FedEx

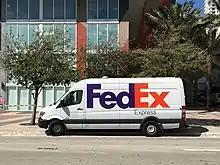
FedEx Express delivery van in Miami

FedEx Corp. acquired privately held Kinko's, Inc. in February 2004 and re-branded it FedEx Kinko's. The acquisition was made to expand FedEx's retail access to the general public. After the acquisition, all FedEx Kinko's locations offered only FedEx shipping. In June 2008, FedEx announced that they would be dropping the Kinko's name from their ship centers; FedEx Kinko's would now be called FedEx Office. In September 2004, FedEx acquired Parcel Direct, a parcel consolidator, and re-branded it FedEx SmartPost.